Charles Darwin Research Station

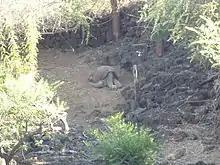
Lonesome George at the Charles Darwin Research Station, estimated to be over 100 years old at his death in 2012

Charles Darwin Research Station (CDRS) ("ECCD") is a biological research station in Puerto Ayora, Santa Cruz Island, Galápagos, Ecuador. The station is operated by the Charles Darwin Foundation which was founded in 1959 under the auspices of UNESCO and the World Conservation Union. The research station serves as the headquarters for the Foundation, and is used to conduct scientific research and promote environmental education. It is located on the shore of Academy Bay in the village of Puerto Ayora on Santa Cruz Island in the Galapagos Islands, with satellite offices on Isabela and San Cristóbal islands.